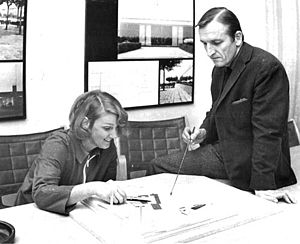
Lise Roel og Hugo Höstrup
Lise Roel og Hugo Höstrup, var to danske arkitekter født i Randers, Danmark, der havde deres primære virke i 1960-1980 i det vestlige og sydlige Sverige.